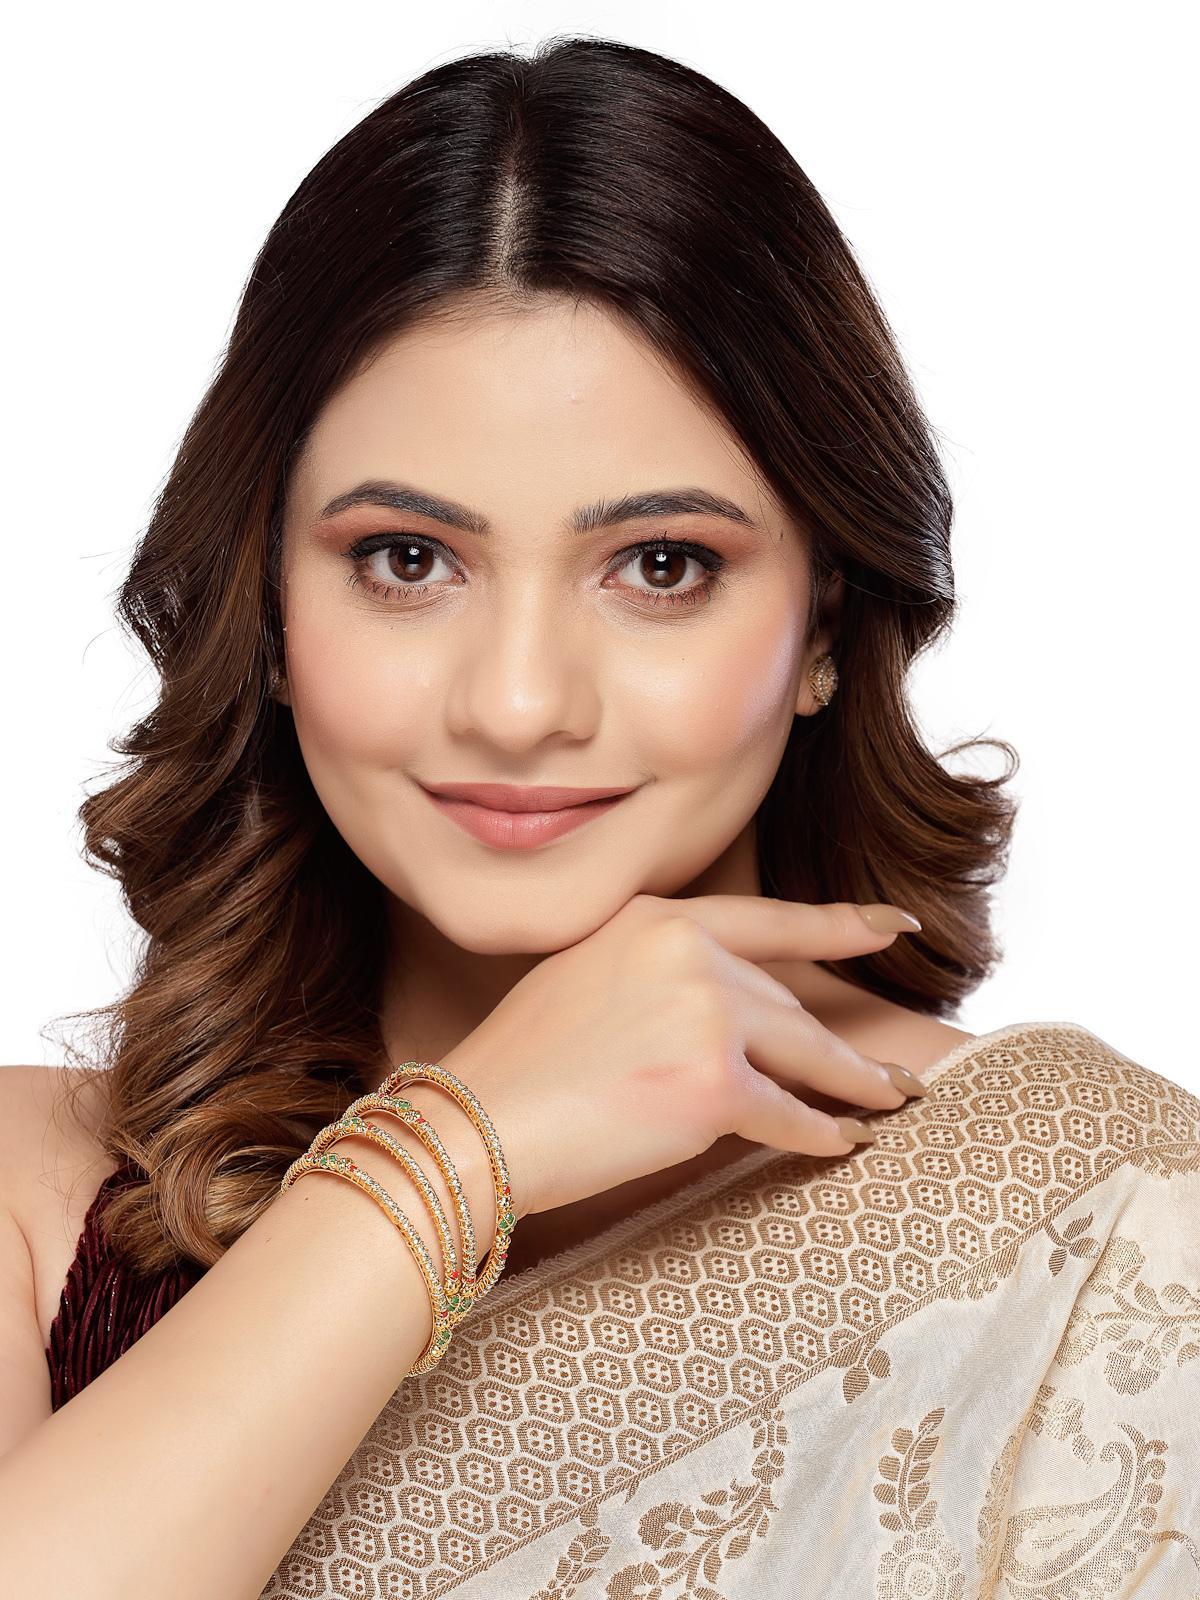
Sukkhi Graceful Gold Plated Multicolor White AD Stones Studded Set of 4 Thin Bracelet Bangle Set Jewellery for Women & Girls|Latest Design|Birthday Anniversary Gift for Women|B105903_2.4
Type: Bracelets & Bangles
Brand: Sukkhi
Price: Rs. 372
 Step into grace with the Sukkhi Graceful Gold Plated Thin Bracelet Bangle Set for Women & Girls. This set of four captivates with a delightful blend of multicolor hues and white AD stones, showcasing the latest design trends. The gold-plated finish adds a touch of sophistication to any ensemble. Sized at 2.4, 2.6 and 2.8, these thin bracelets make for a perfect birthday or anniversary gift, celebrating contemporary style and timeless beauty for the special women in your life.Disclaimer:There may be slight variation in shade and colour due to photographic effects and monitor settings
Included: 4 Bangles